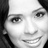
Emotion: happy